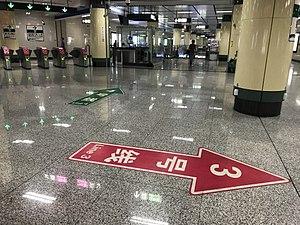
Le Métro de Chengdu est l'un des systèmes de transport en commun de Chengdu, capitale de la province du Sichuan, à l'Ouest de la République populaire de Chine. Le réseau comprend fin 2019, 7 lignes totalisant une longueur de 302,7 km. Les travaux en cours devraient porter sa longueur totale à environ 400 km.